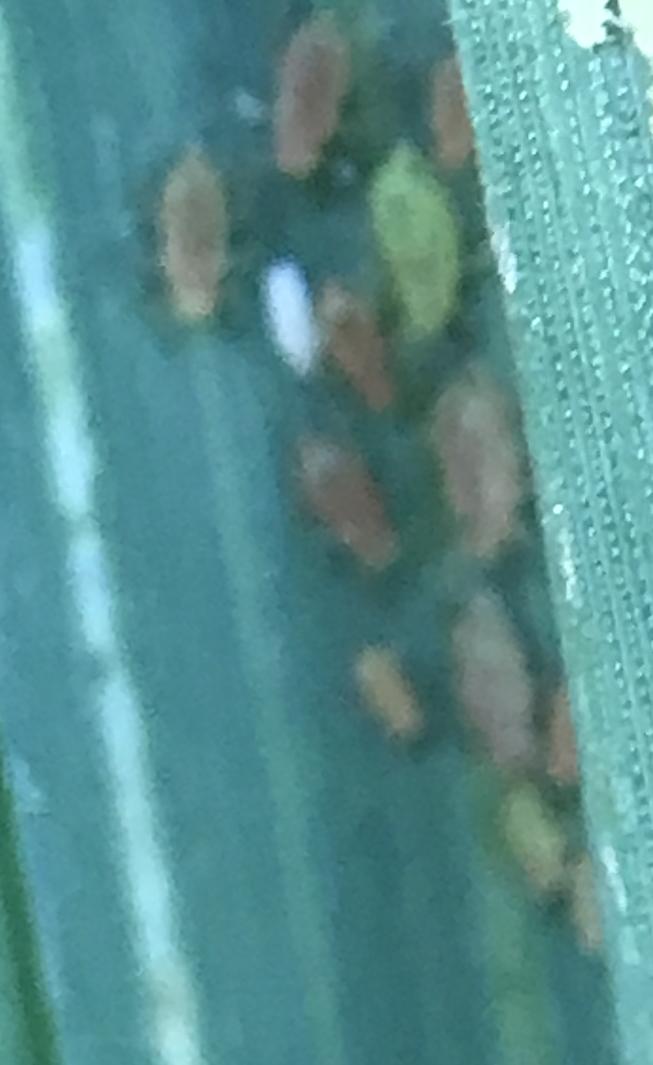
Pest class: english_grain_aphid